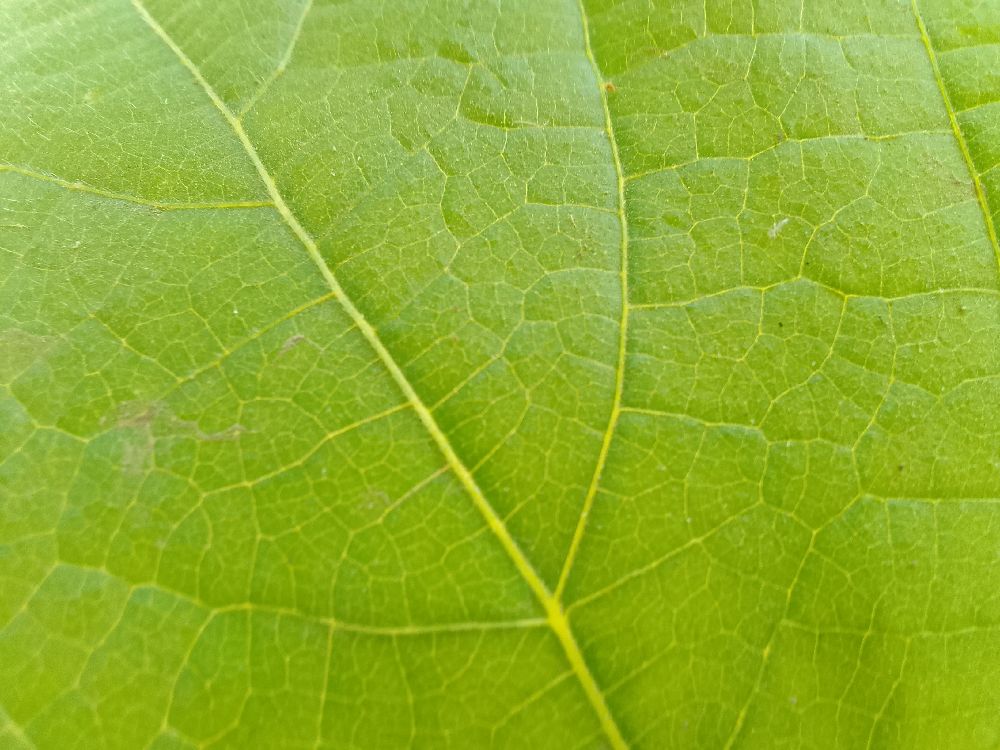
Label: healthy